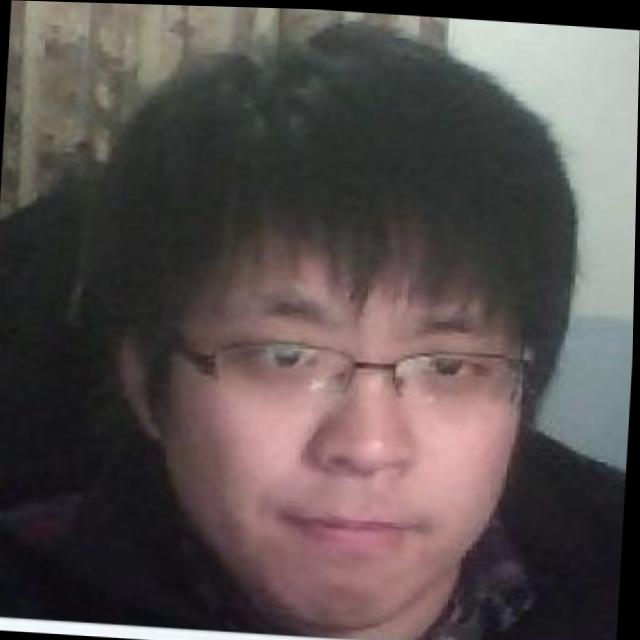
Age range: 13-20